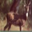
Label: deer